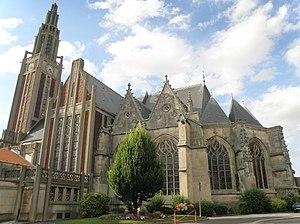
Roye, comm. de la Somme, France (région Picardie). Eglise Saint-Pierre, reconstruite en béton, à l'exception du choeur, après sa destruction lors de la Première Guerre mondiale.
Cet article recense les monuments historiques français classés en 1924.
L'église Saint-Pierre est une église catholique située à Roye, au sud-est du département de la Somme, en France.
Cet article recense les monuments historiques de la Somme, en France.
Roye est une commune française, chef lieu de canton et siège de la communauté de communes du Grand Roye, située dans le département de la Somme, en région Hauts-de-France.